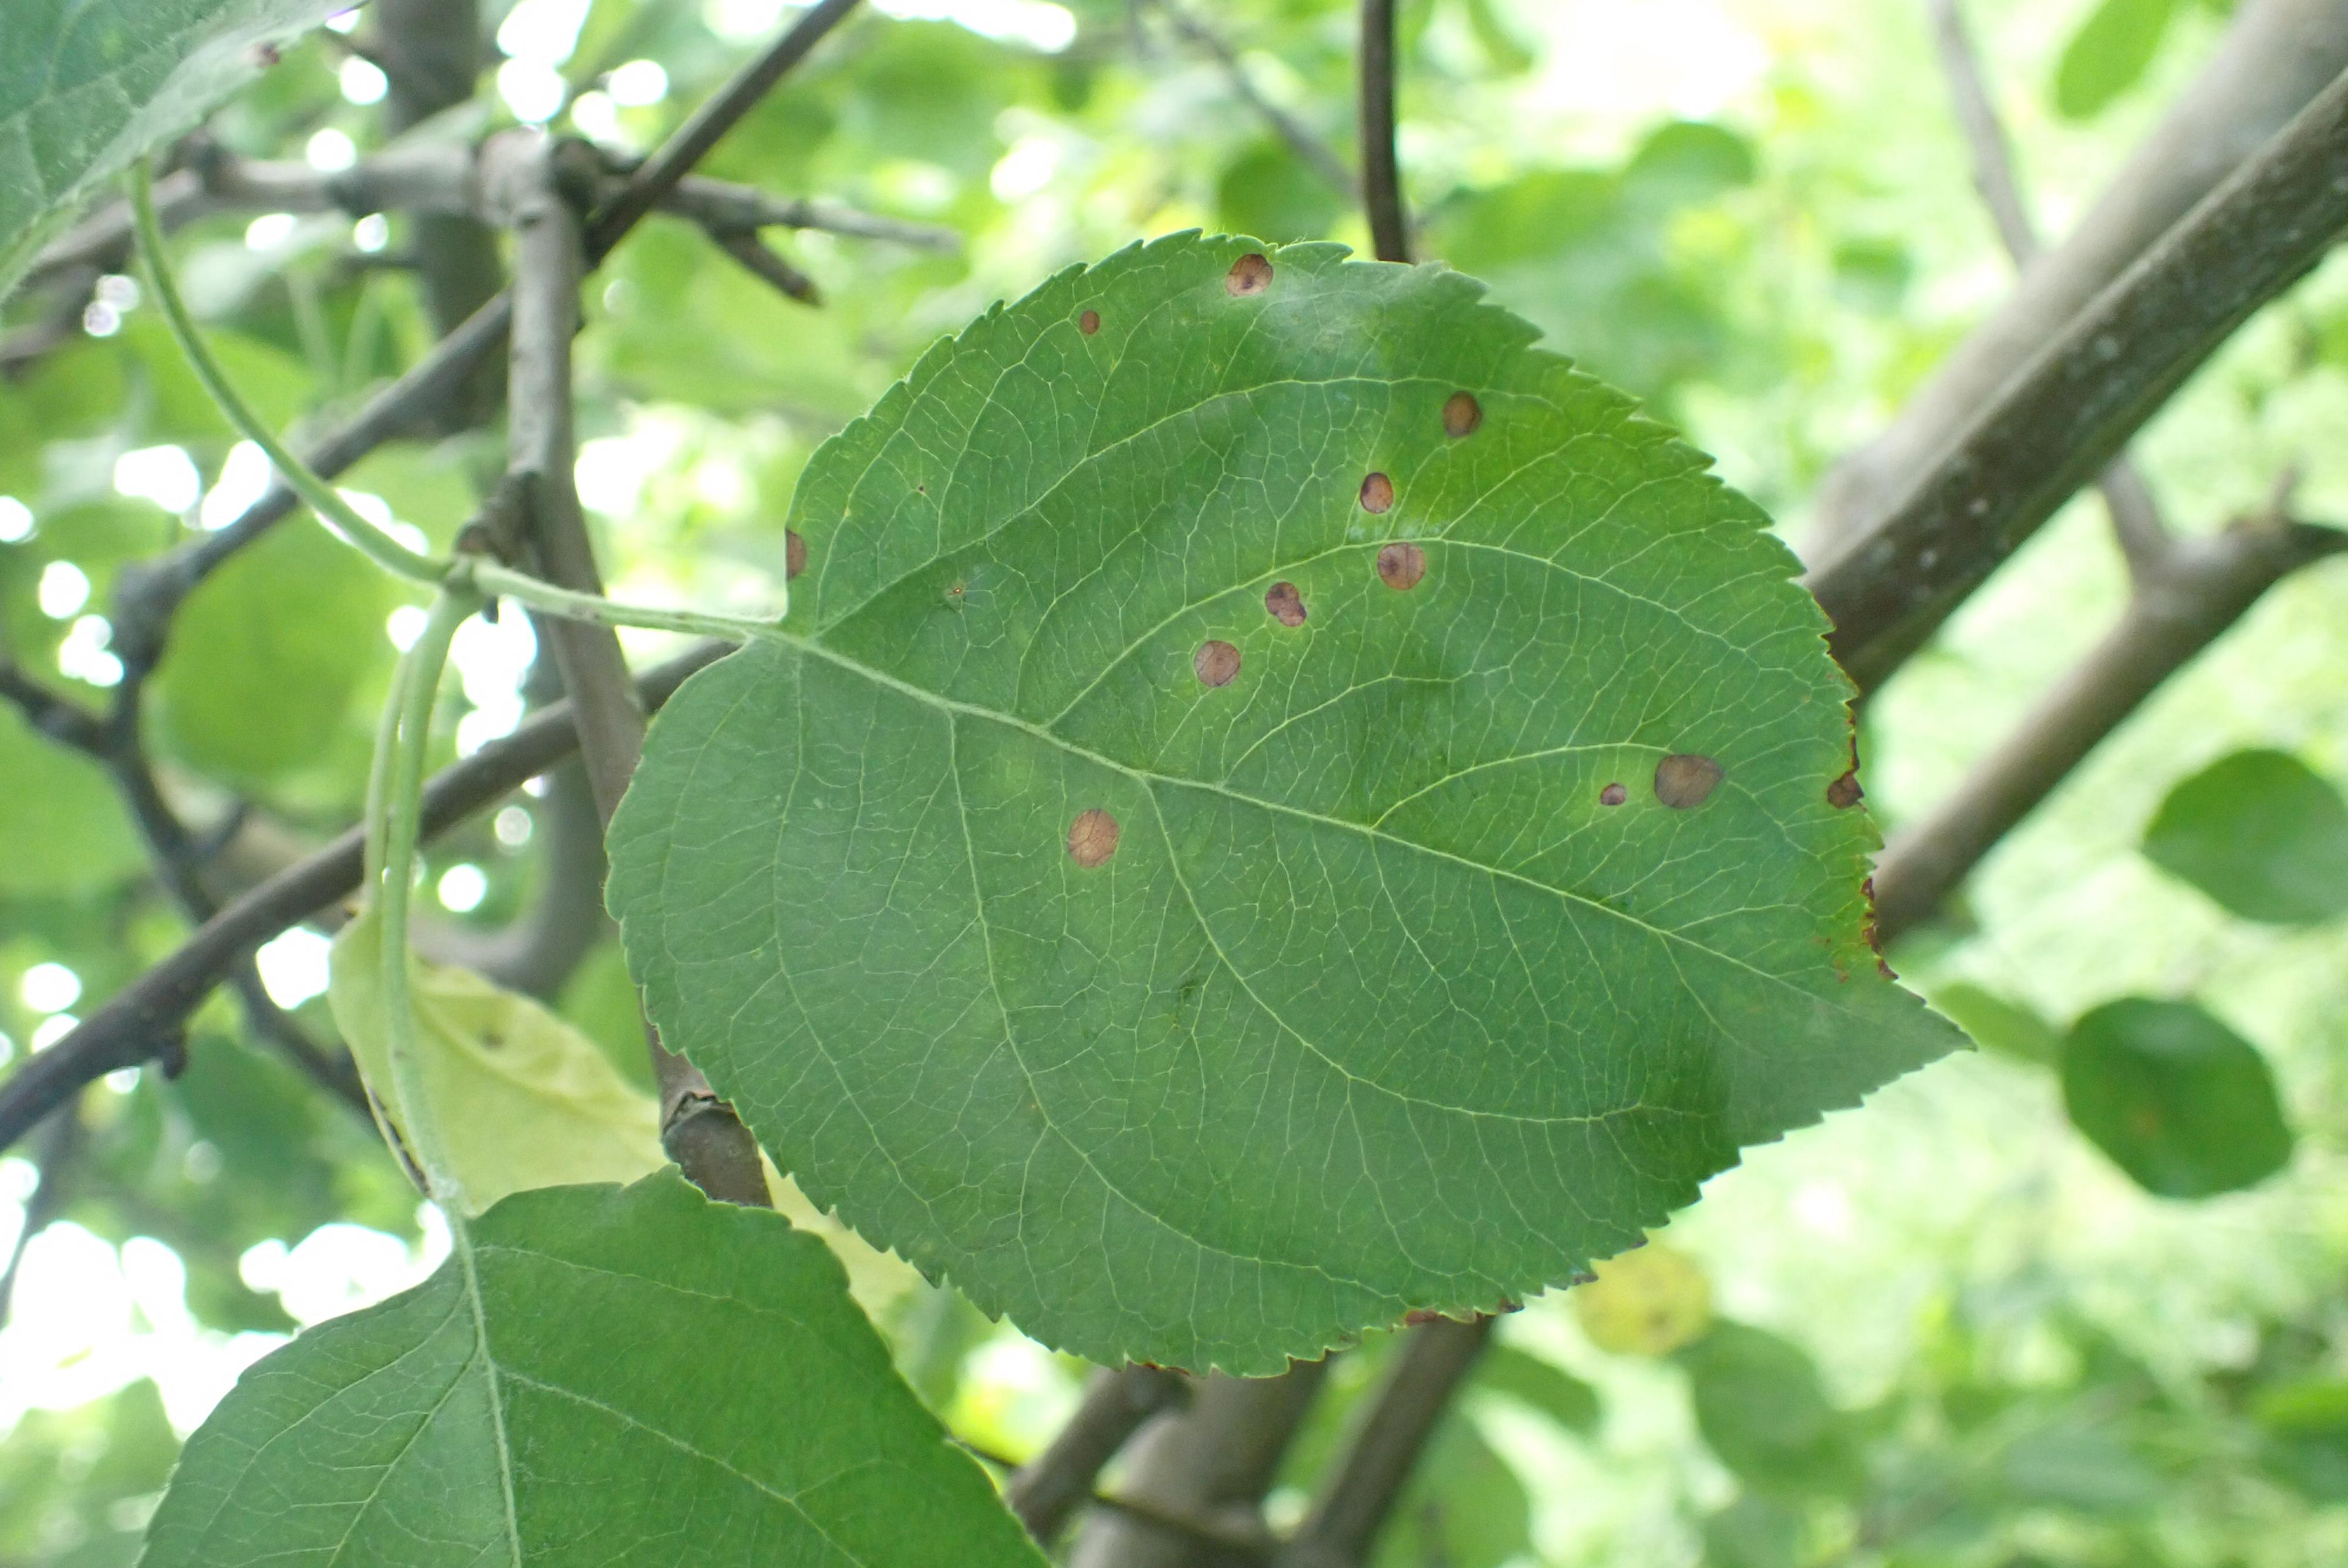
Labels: frog_eye_leaf_spot